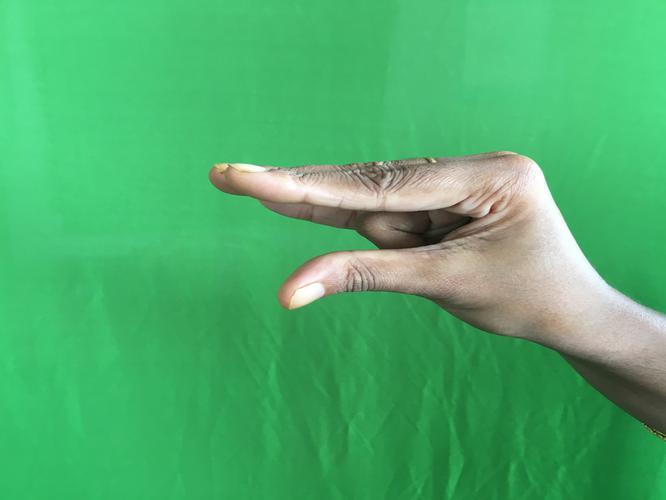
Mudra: Kangulam
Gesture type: single_hand